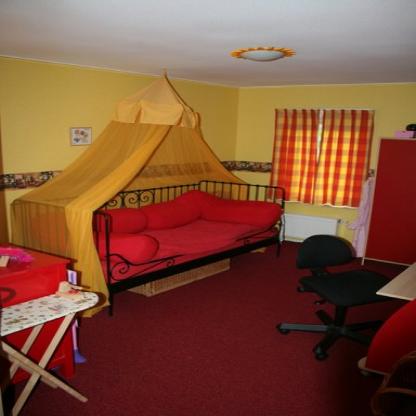
Scene: Indoor